Moose Mountain Upland

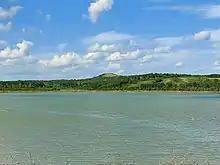
Heart Hill, above sea level

The south side of Moose Mountain Upland rises sharply above the flat plains while the north side has a more gradual ascent. Compared to the surrounding landscape, the upland, which appears oval in shape when viewed from above, is quite hilly and heavily wooded. Moose Mountain at above sea level is the highest peak and is located on the south side of the plateau near the middle. Highway 605 passes to the west of it. In the vicinity there are other unnamed hills over . The next highest named hill is Heart Hill on the eastern side of the plateau located on White Bear First Nations. It is high. The only other named summit in the region is Lost Horse Hill with a much lower elevation than most of the plateau at just over . Lost Horse Hill is part of the Lost Horse Hills, which are a cluster of rolling hills partially on the Ocean Man Indian Reserve. These hills are located on the far western side of the plateau at the point where the plateau tapers off, south of Moose Mountain Lake and just west of the junction of Moose Mountain and Wolf Creeks. Highway 47 traverses the eastern slope of Lost Horse Hill.